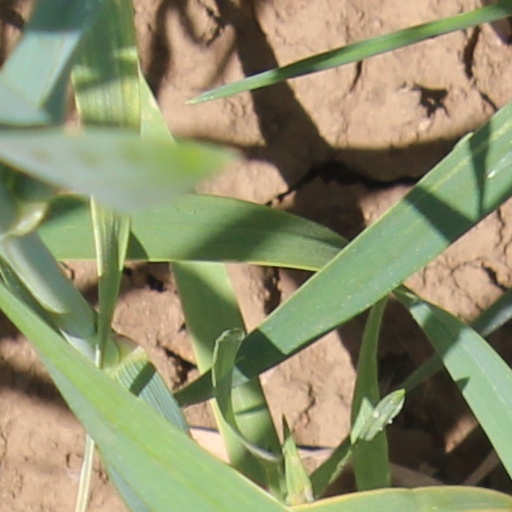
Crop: wheat